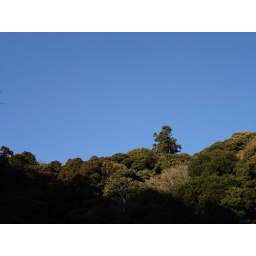
more colorful in person